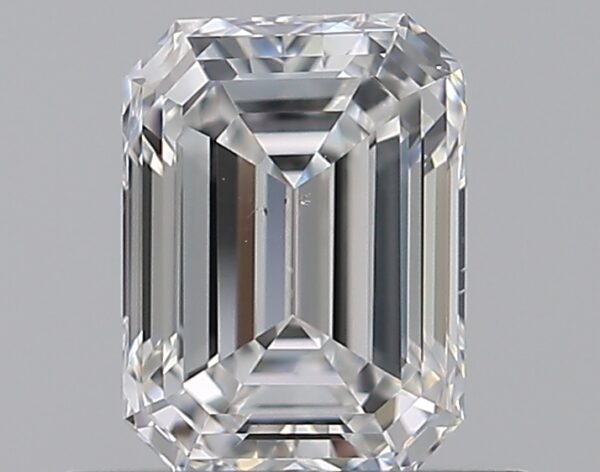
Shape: emerald
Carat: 0.72
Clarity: VS2
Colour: F
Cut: EX
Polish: EX
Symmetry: VG
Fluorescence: F
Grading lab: GIA
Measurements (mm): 5.87 x 4.32 x 2.95